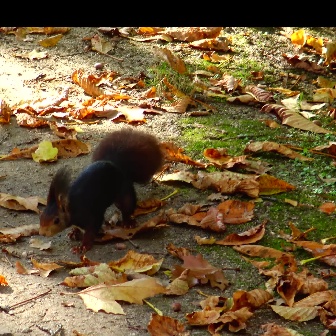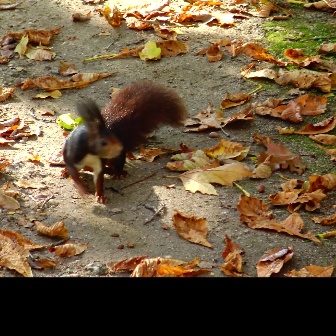
  Please identify the target specified by the bounding box [37,128,162,253] in the first image and locate it in the second image. Return the coordinates in [x_min,y_min,x_max,y_max] format.
Answer: [62,79,185,203]